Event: Nepal Earthquake
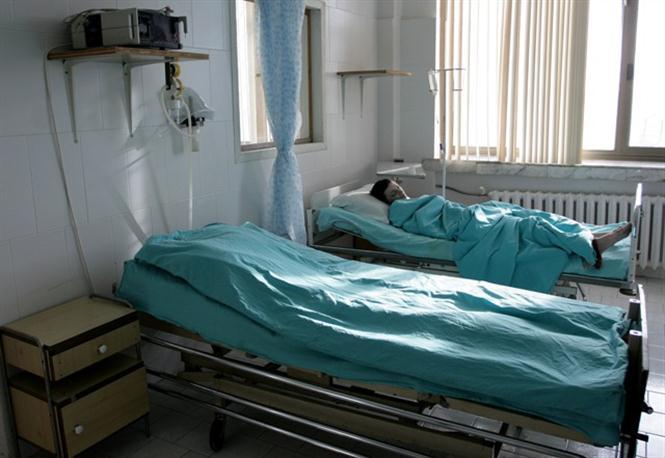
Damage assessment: no_damage